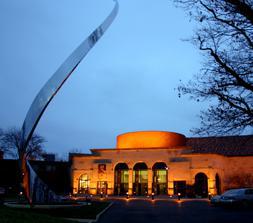
Building: Dayton Art Institute
Country: United States of America
Year built: 1919
United States historic place Dayton Art Institute U.S. National Register of Historic Places Show map of Ohio Show map of the United States Location Forest and Riverview Aves., Dayton, Ohio Coordinates 39°45′57″N 84°12′4″W / 39.76583°N 84.20111°W / 39.76583; -84.20111 Area 6 acres (2.4 ha) Built 1930 Architect Edward B. Green Architectural style Renaissance, Italian Renaissance Revival NRHP reference No. 74001579 Added to NRHP November 19, 1974 The Dayton Art Institute (DAI) is a museum of fine arts in Dayton , Ohio , United States. The Dayton Art Institute has been rated one of the top 10 best art museums in the United States for children. The museum also ranks in the top 3% of all art museums in North America in 3 of 4 factors. In 2007, the art institute saw 303,834 visitors. History Founded in a downtown mansion in 1919 as the Dayton Museum of Fine Arts , the museum moved to a newly designed Edward B. Green building in 1930. The DAI was modeled after the Casino in the gardens of the Villa Farnese at Caprarola , and the front hillside stairway was inspired by the Italian Renaissance garden stairs at the Villa d'Este , near Rome , and Italy. The building was originally constructed with imported roof tiles from Italy, but after they began to crumble from the harsher Ohio winters they were replaced by Ludowici tiles in 1979. It is also visible from and easily accessible from I-75 , which passes through the center of Dayton. The museum was later renamed the Dayton Art Institute as an indication of the growing importance of its school in addition to the museum. The nearly 60,000-square-foot (5,600 m 2 ) building is now listed on the National Register of Historic Places . Museum information The museum's collection contains more than 20,000 objects spanning 5,000 years. In September, 2005, the Museum became one of eleven galleries in the US to host The Quest for Immortality: Treasures of Ancient Egypt , the largest collection of ancient artifacts ever to travel outside Egypt . The art museum is an Italian Renaissance –style building, which sits atop a hill overlooking downtown Dayton. The institute's highlights are the museum's Asian, 17th-century Baroque , 18th- and 19th-century American, and contemporary art collections. In addition to its collections, the museum frequently features other exhibitions. Notable works Some of the most notable works held by the institute are: The Song of the Nightingale by William-Adolphe Bouguereau Purple Leaves by Georgia O'Keeffe Cantata by Norman Lewis Untitled by Joan Mitchell Sea Change by Helen Frankenthaler Untitled by Louise Nevelson Louise Nevelson by Alison Van Pelt Lost and Found by Alison Saar Embroidery from Uzbekistan by Janet Fish Sawdy by Edward Kienholz Study Heads of an Old Man by Peter Paul Rubens High Noon by Edward Hopper Aurora Red Ikebana with Bright Yellow Stems by Dale Chihuly After the Bath by Edgar Degas Stacks in Celebration by Charles Sheeler Scene in Yosemite Valley by Albert Bierstadt Allegory of the Four Seasons by Bartolomeo Manfredi Water Lilies by Claude Monet American Indian Series (Russell Means) by Andy Warhol Homage to Painting by Roy Lichtenstein Shimmering Madness by Sandy Skoglund Gallery Entrance from Stoddard Avenue Porto Venere by William Stanley Haseltine 1878 The Song of the Nightingale by William-Adolphe Bouguereau Allegory of the Four Seasons by Bartolomeo Manfredi King Abimelech Restores Sarah to her Husband, Abraham , Flemish tapestry by Frans Geubels The Feast of Achelous by Jan Brueghel the Younger and Hendrick van Balen Water Lilies by Claude Monet High Noon by Edward Hopper See also National Register of Historic Places listings in Dayton, Ohio References